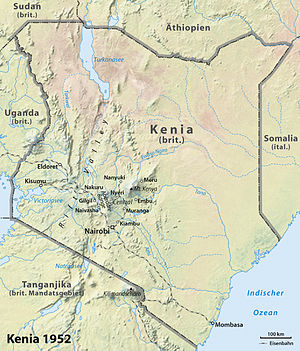
Mau Mau-oprøret
Kort over Kenya i 1952
Mau Mau oprøret fra 1952 til 1957 var en opstand rettet mod det britiske kolonistyre i Kenya. Deltagerne var hovedsagelig fra kikuyu-folket, og det drejede sig oprindelig om at hvide nybyggere fik mere jord end sorte bønder i det centrale højland i Kenya. Til slut blev opstanden slået ned af briterne, og civilbefolkningen blev hårdt ramt.